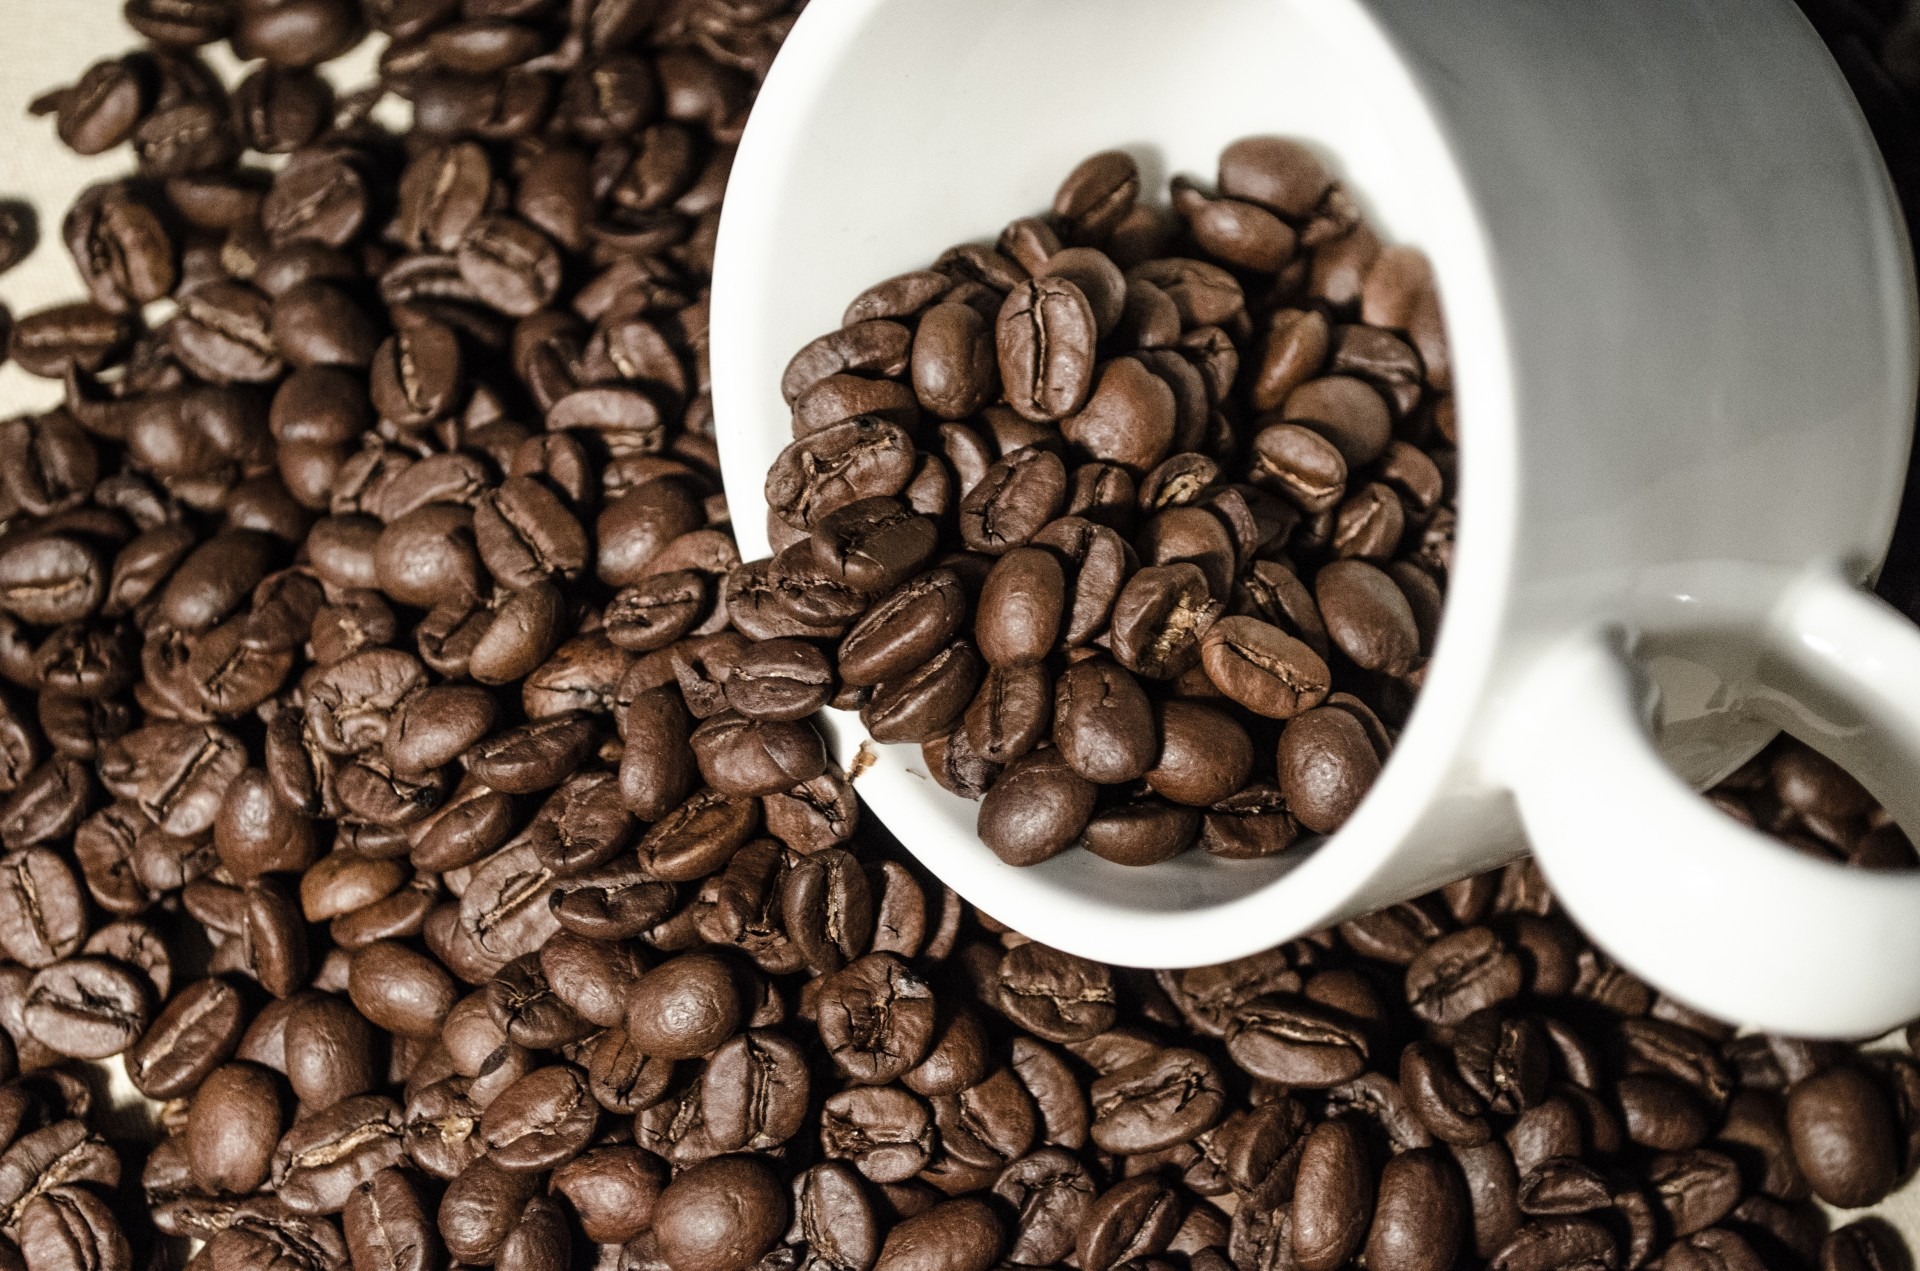
liquid, cafe, coffee, morning, foam, aroma, cup, latte, produce, fresh, brown, beverage, drink, black, breakfast, espresso, close, coffee cup, bubble, close up, caffeine, hot, break, filter, cafeteria, organic, aromatic, mocha, bio, decaf